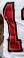
Number: 1